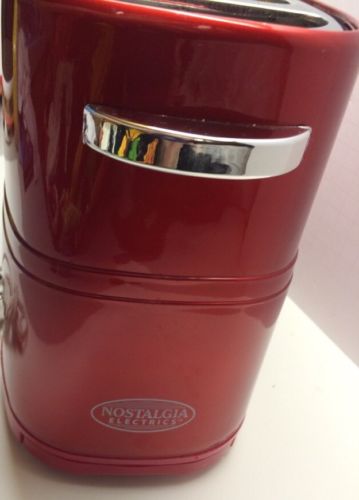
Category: toaster